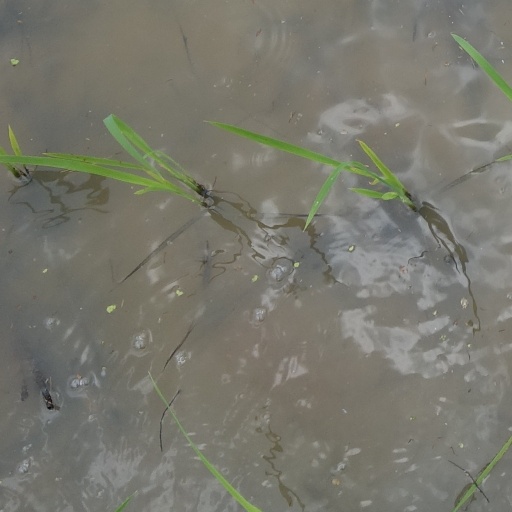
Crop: rice